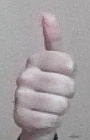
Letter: aleff